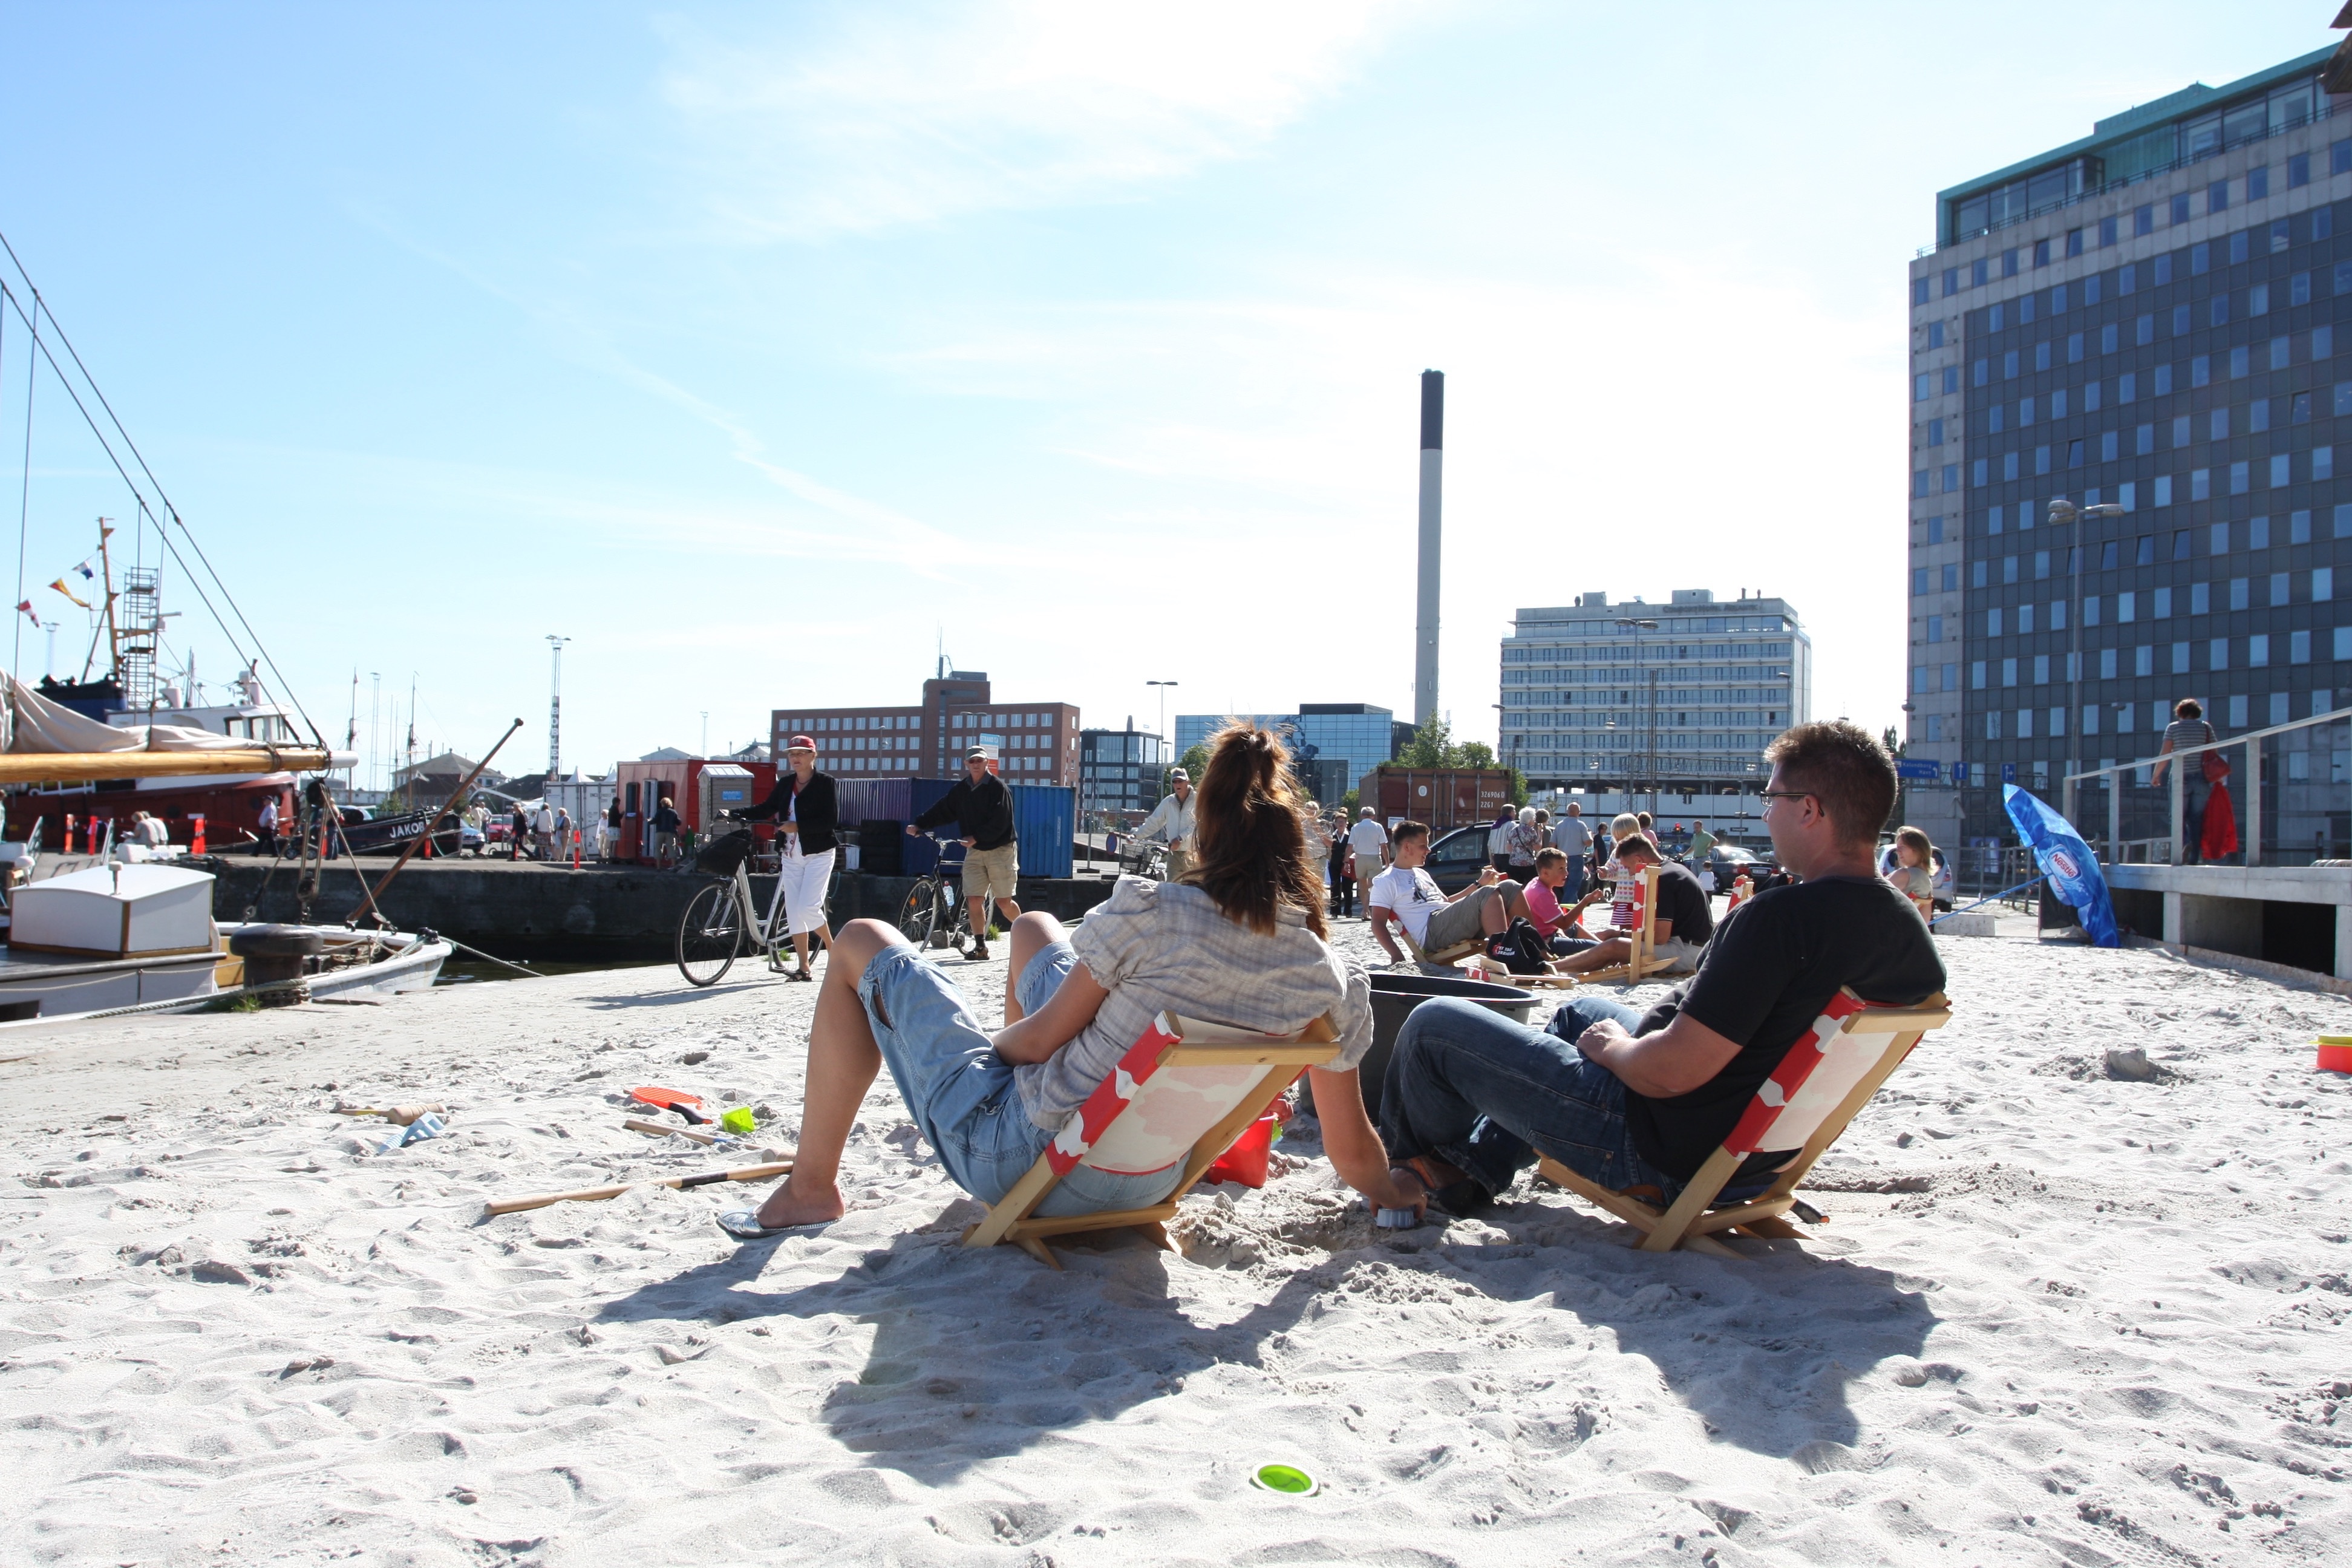
beach, sand, city, vehicle, holiday, port, boating, arhus, festuge, residual